Iğdır

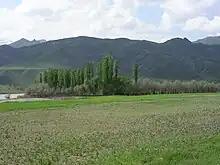
Iğdır

Turkish MPs and specialists claim that the Armenian Nuclear Power Plant in Metsamor, a border town in Armenia, poses a health risk to Iğdır residents. Turkish sources allege that cancer cases have increased in the region because of the power plant.